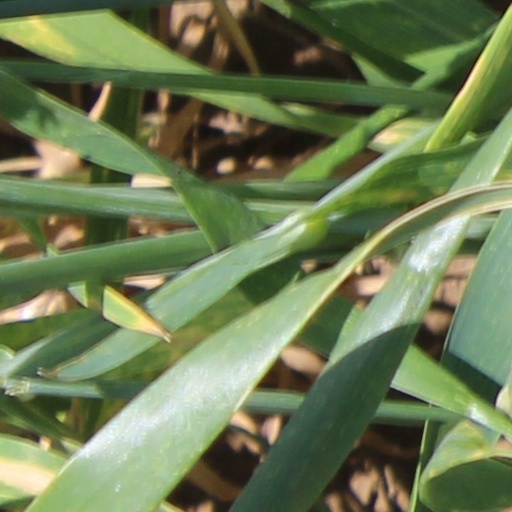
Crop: wheat